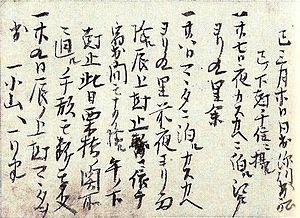
Le Sora Tabi Nikki ou Journal de voyage de Kawai Sora sont les mémoires de Kawai Sora en 1689 et 1691 lorsqu'il accompagne Matsuo Bashō dans ses fameux voyages. Jusqu'à sa redécouverte en 1943, l'existence de ce journal était mise en doute. Ce document est indispensable à l'étude du Oku no hosomichi de Matsuo Bashō.